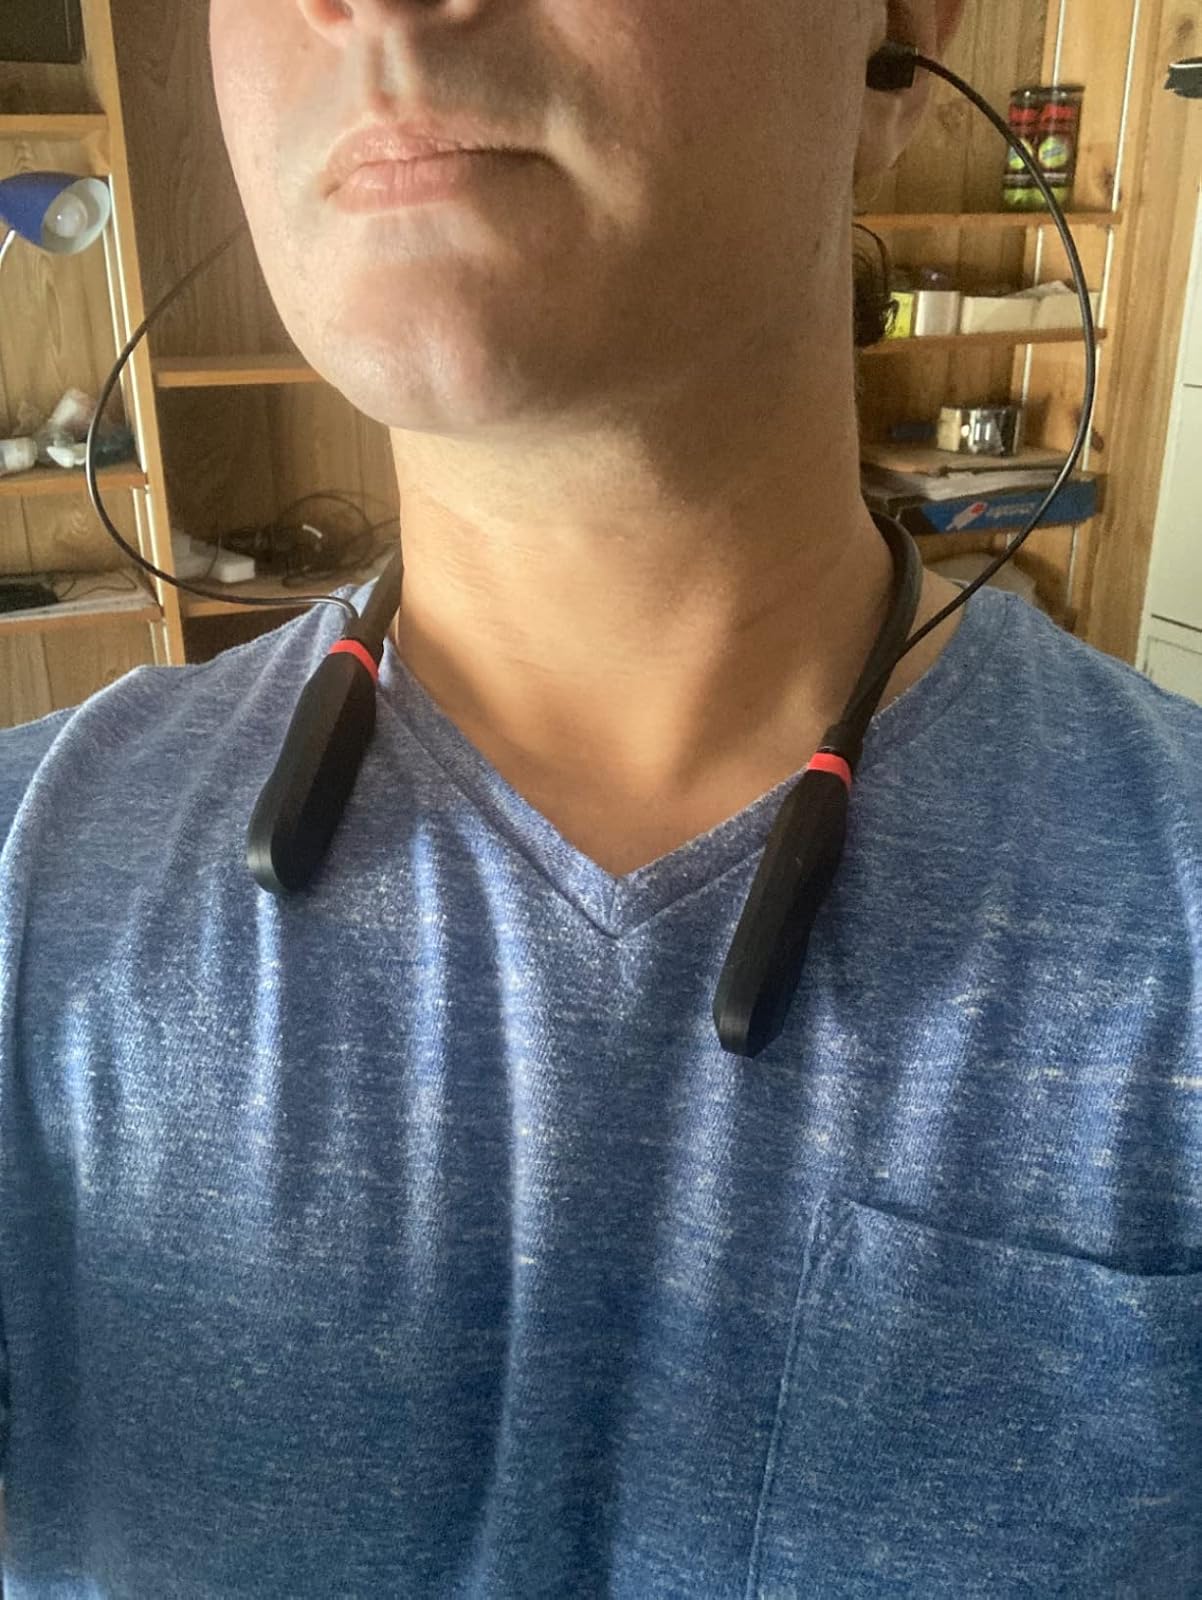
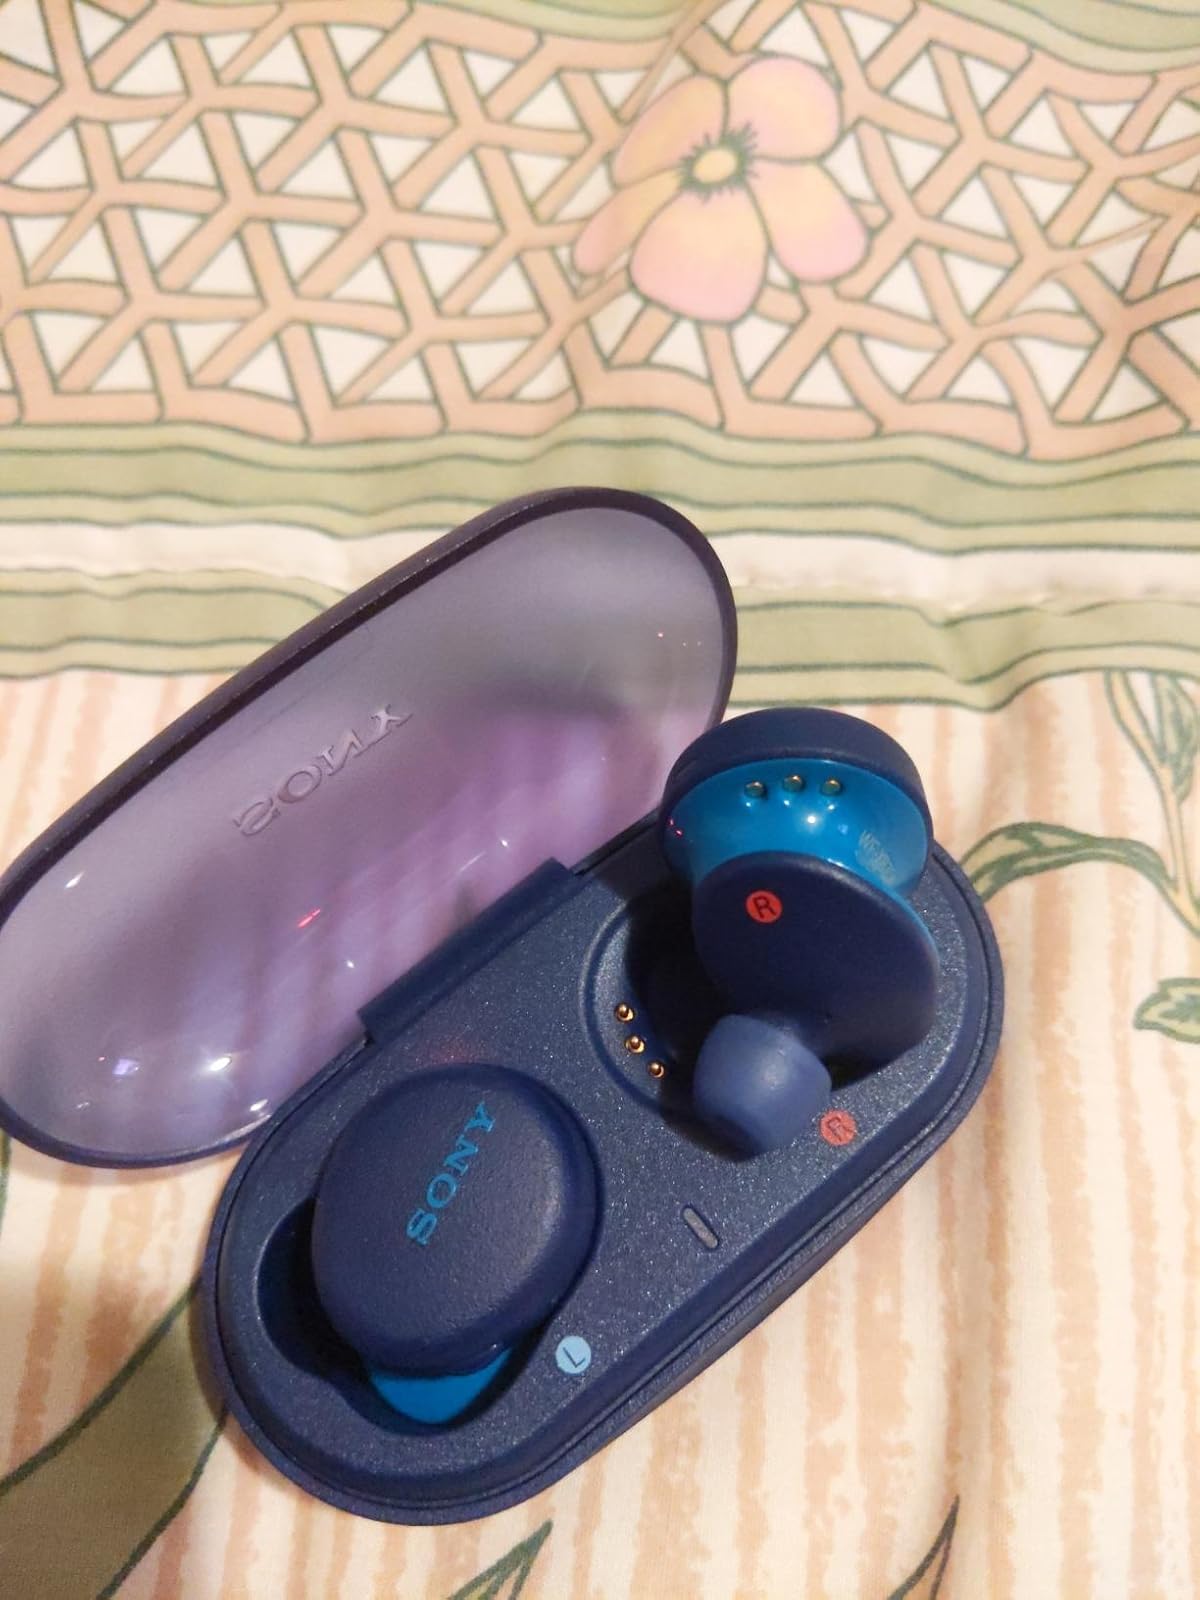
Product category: earbuds
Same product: no